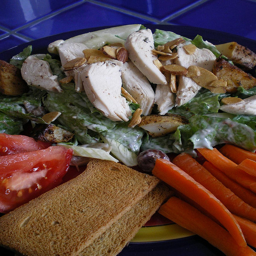
A plate with carrots, bread, chicken and tomatoes.
Chicken, bread, carrots, tomatoes, and lettuce with some sort of dressing
a close up of a plate of food with vegetables
A plate that has different type of food on it.
a big plate of food that is on top of a table